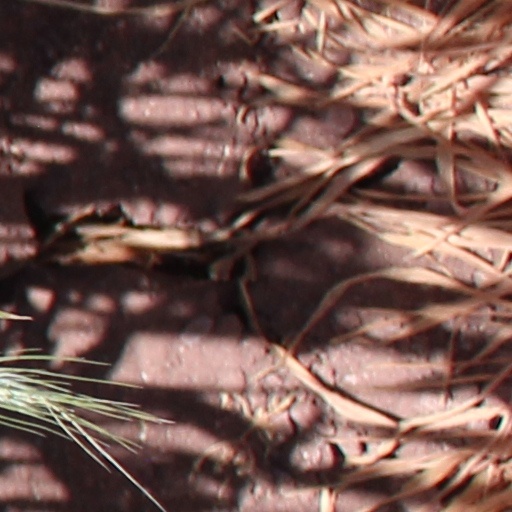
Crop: wheat